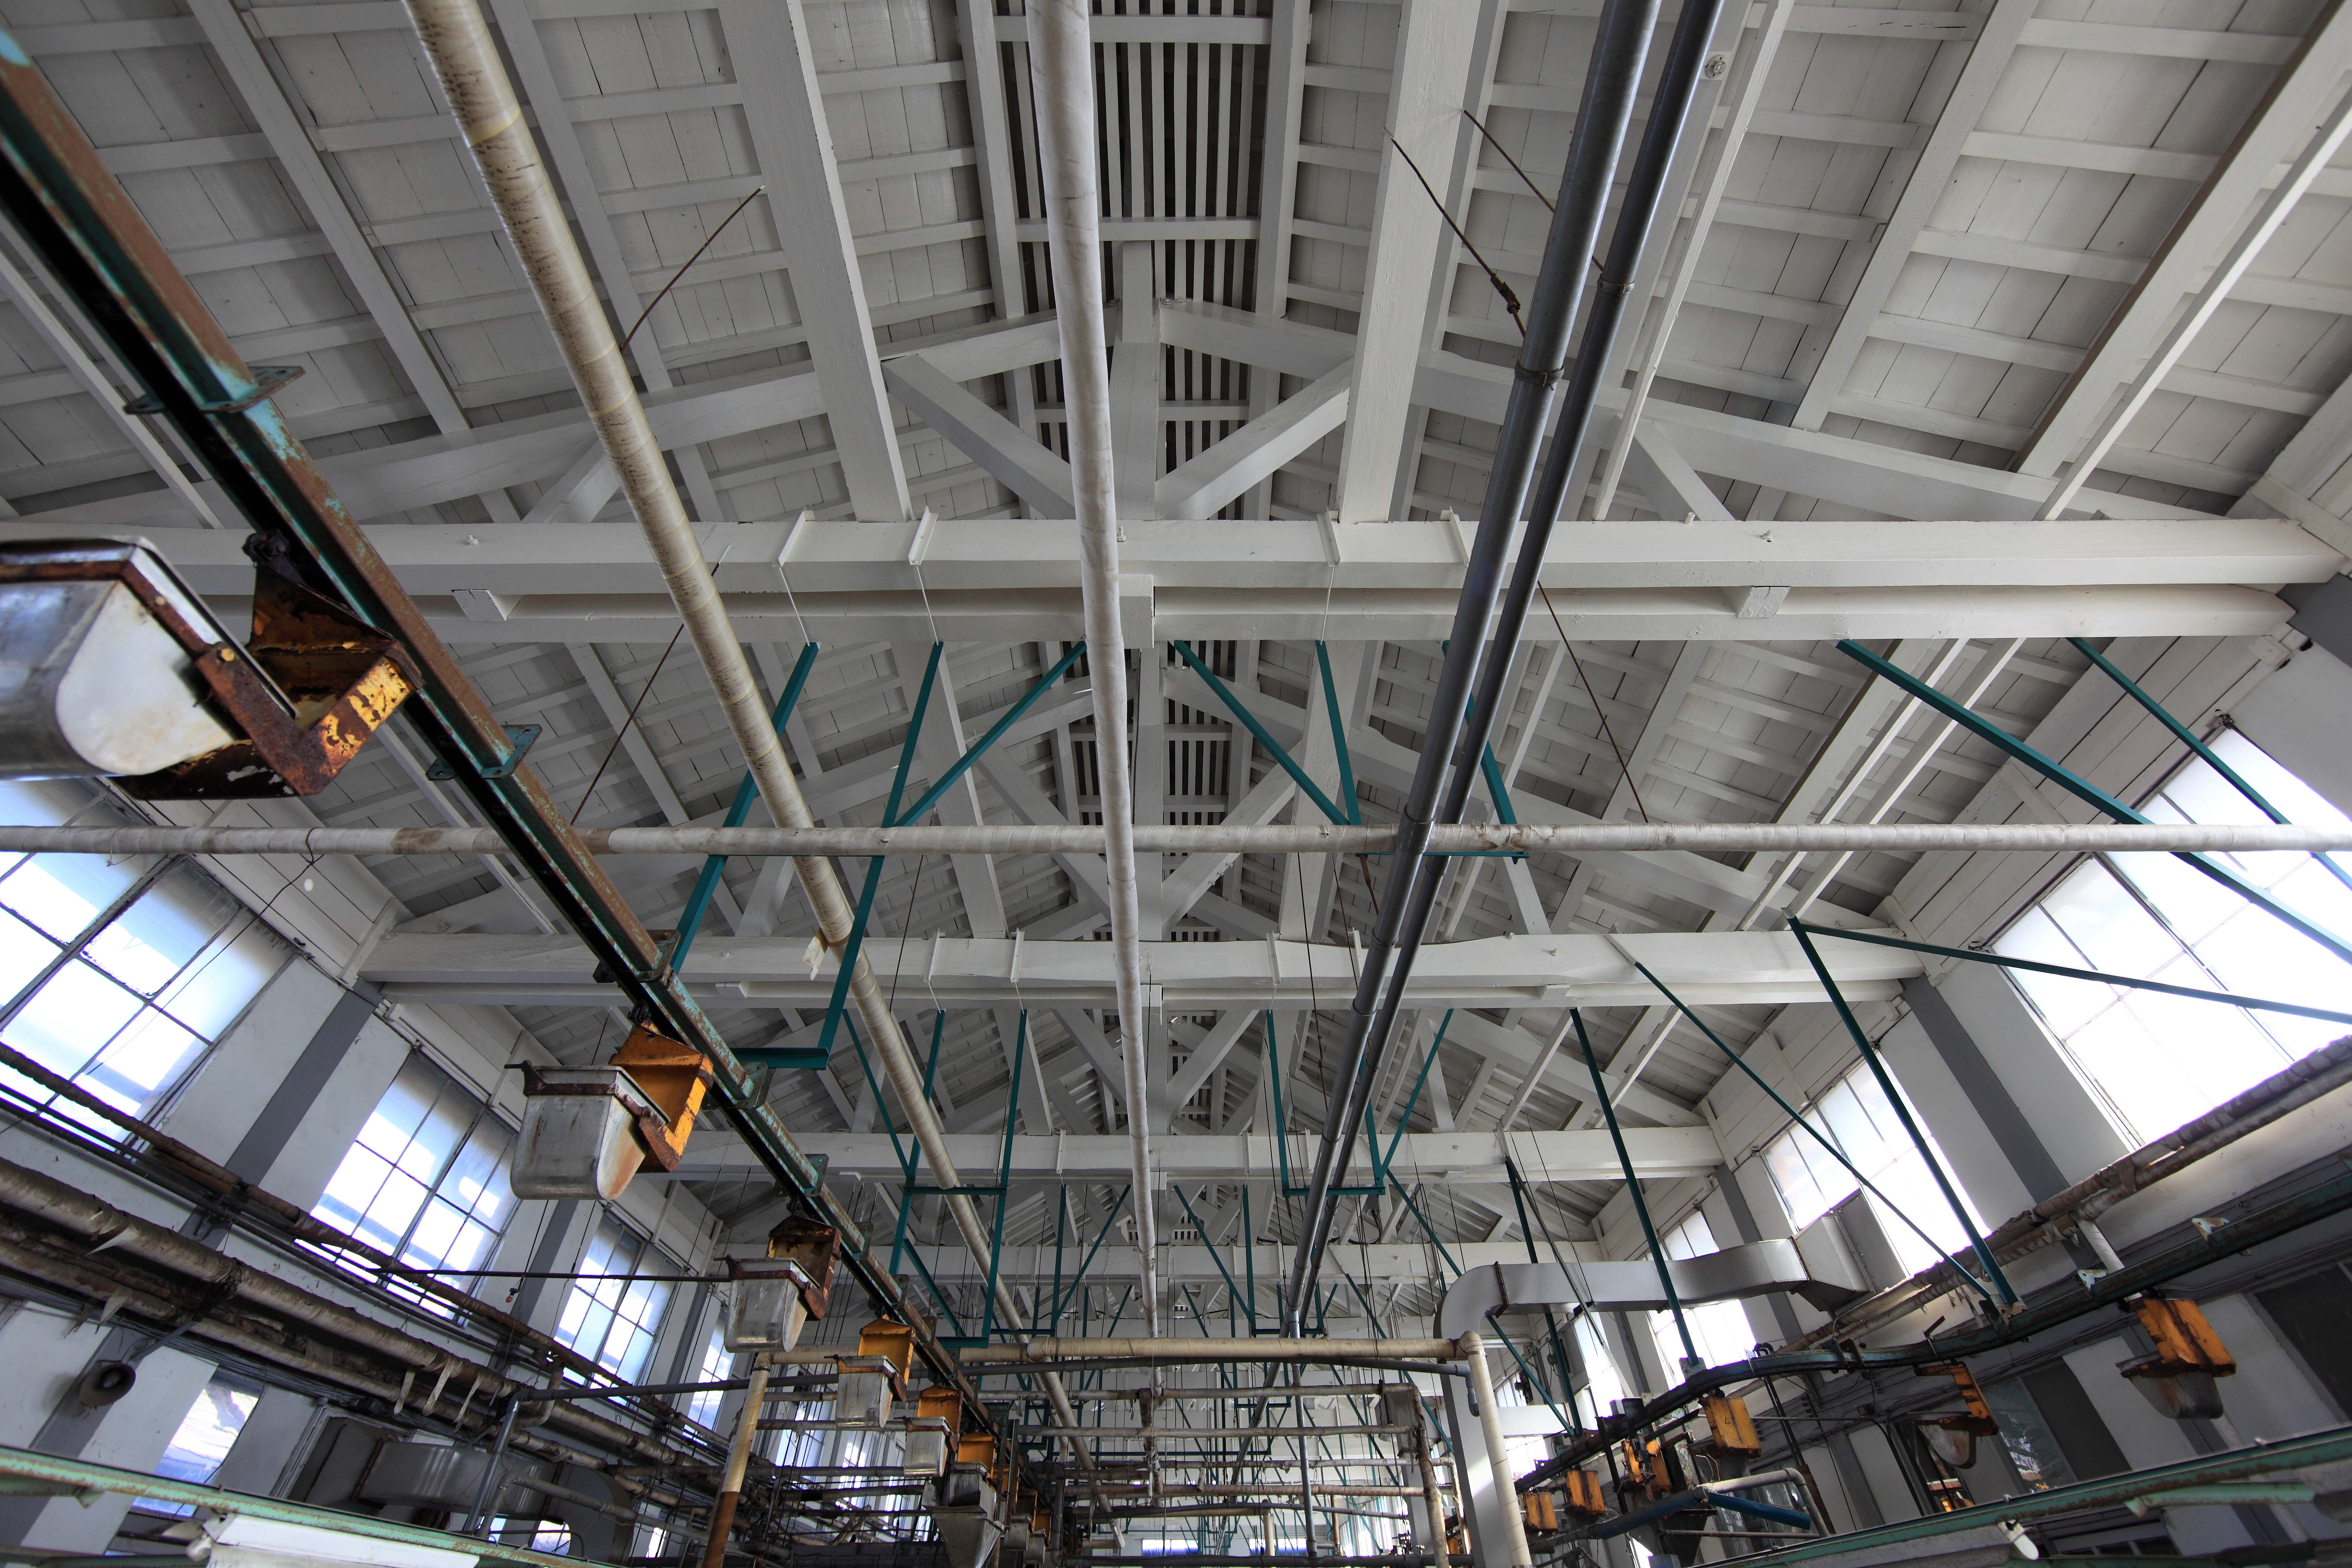
architecture, structure, ceiling, high, factory, mill, design, 5d, hires, silk, markii, hi, res, resolution, gunma, tomioka, daylighting, urban area